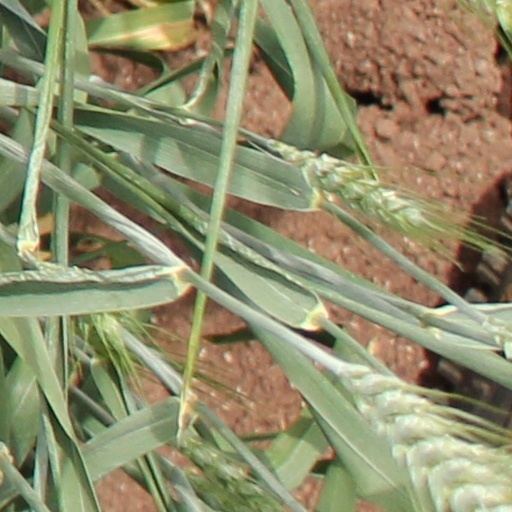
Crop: wheat